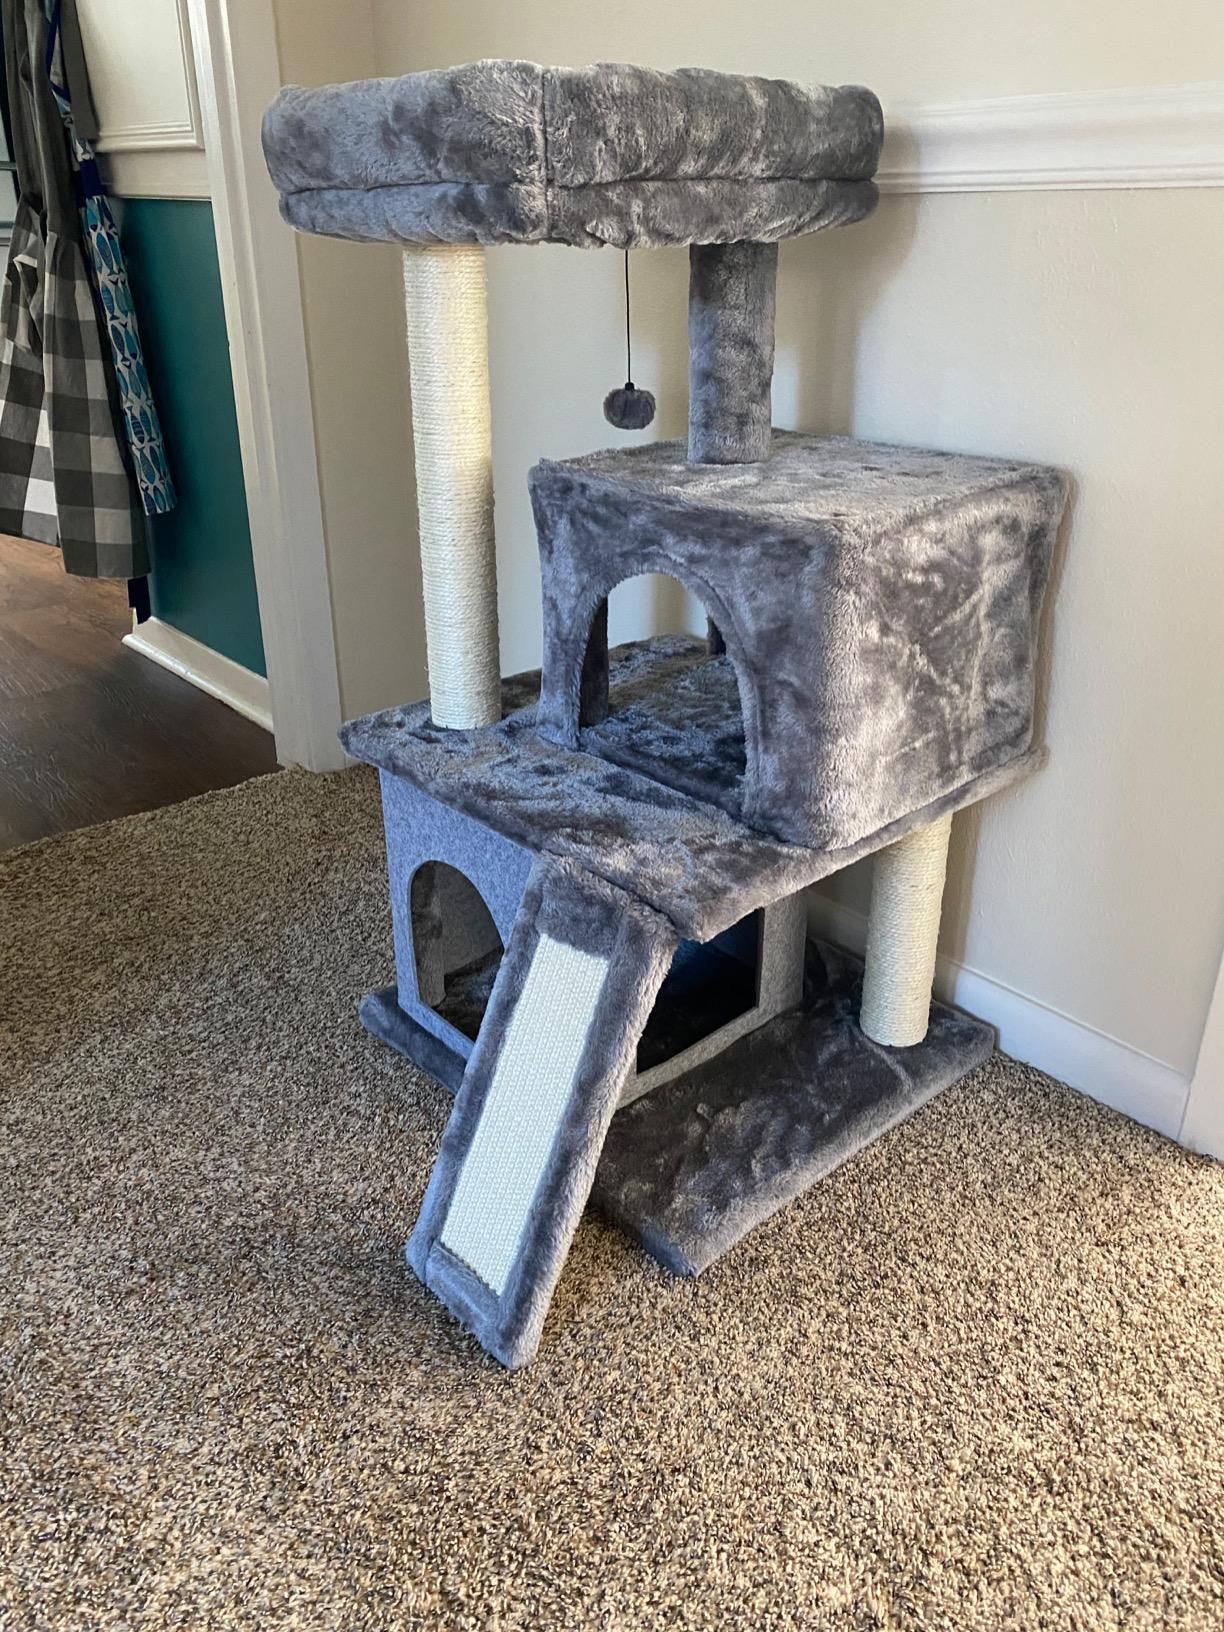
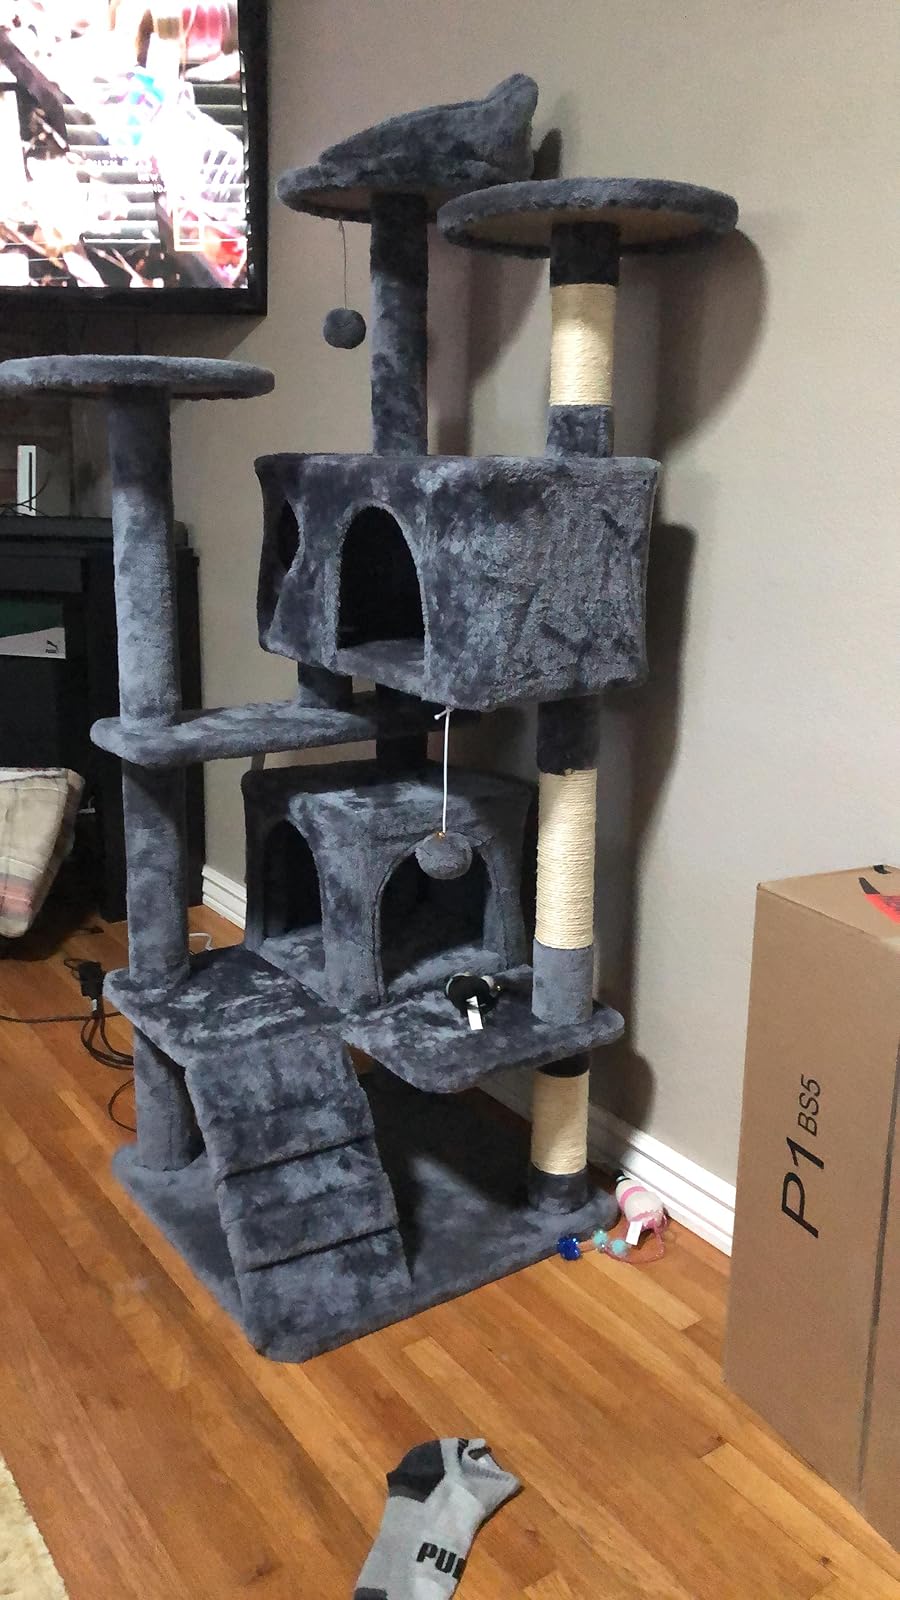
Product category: items_cat tree
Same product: no